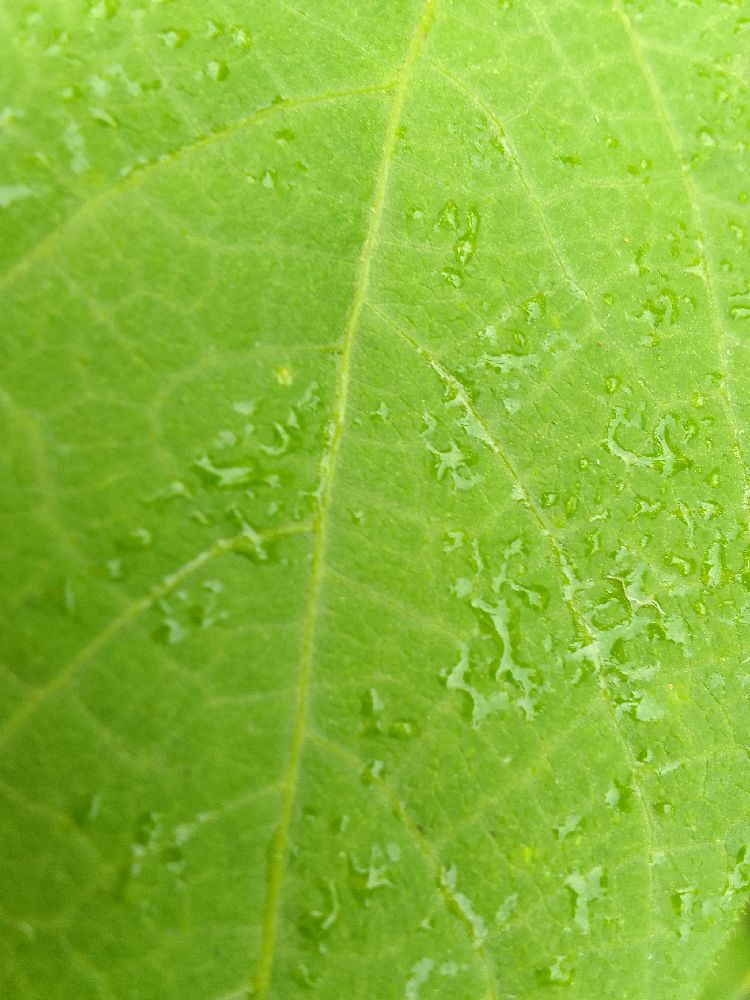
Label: healthy